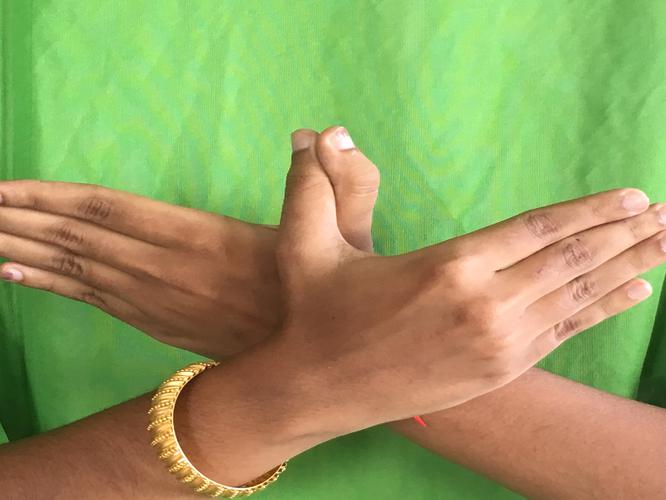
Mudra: Garuda
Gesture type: double_hand